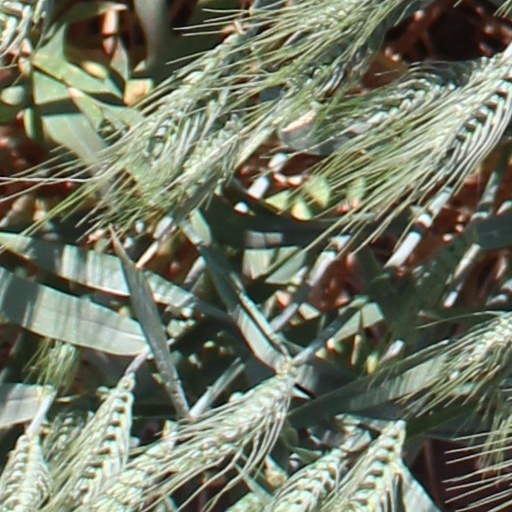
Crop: wheat